Notting Hill Gate

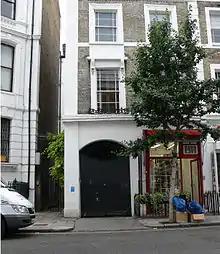
The Powis Terrace loft where the cast of "" resided.

Notting Hill Gate is the site of Notting Hill Gate tube station served by the Central, Circle & District lines.